Leitha

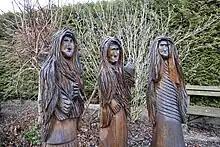
Leitha River Hexen statues in Lanzenkirchen

At the Leitha Ursprung (or Source) in the small town of Lanzenkirchen, there is a hiking trail, a stone with a plaque to mark the origin point and three wooden figures that represent the legendary Leitha Hexen (witches).